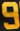
Number: 9